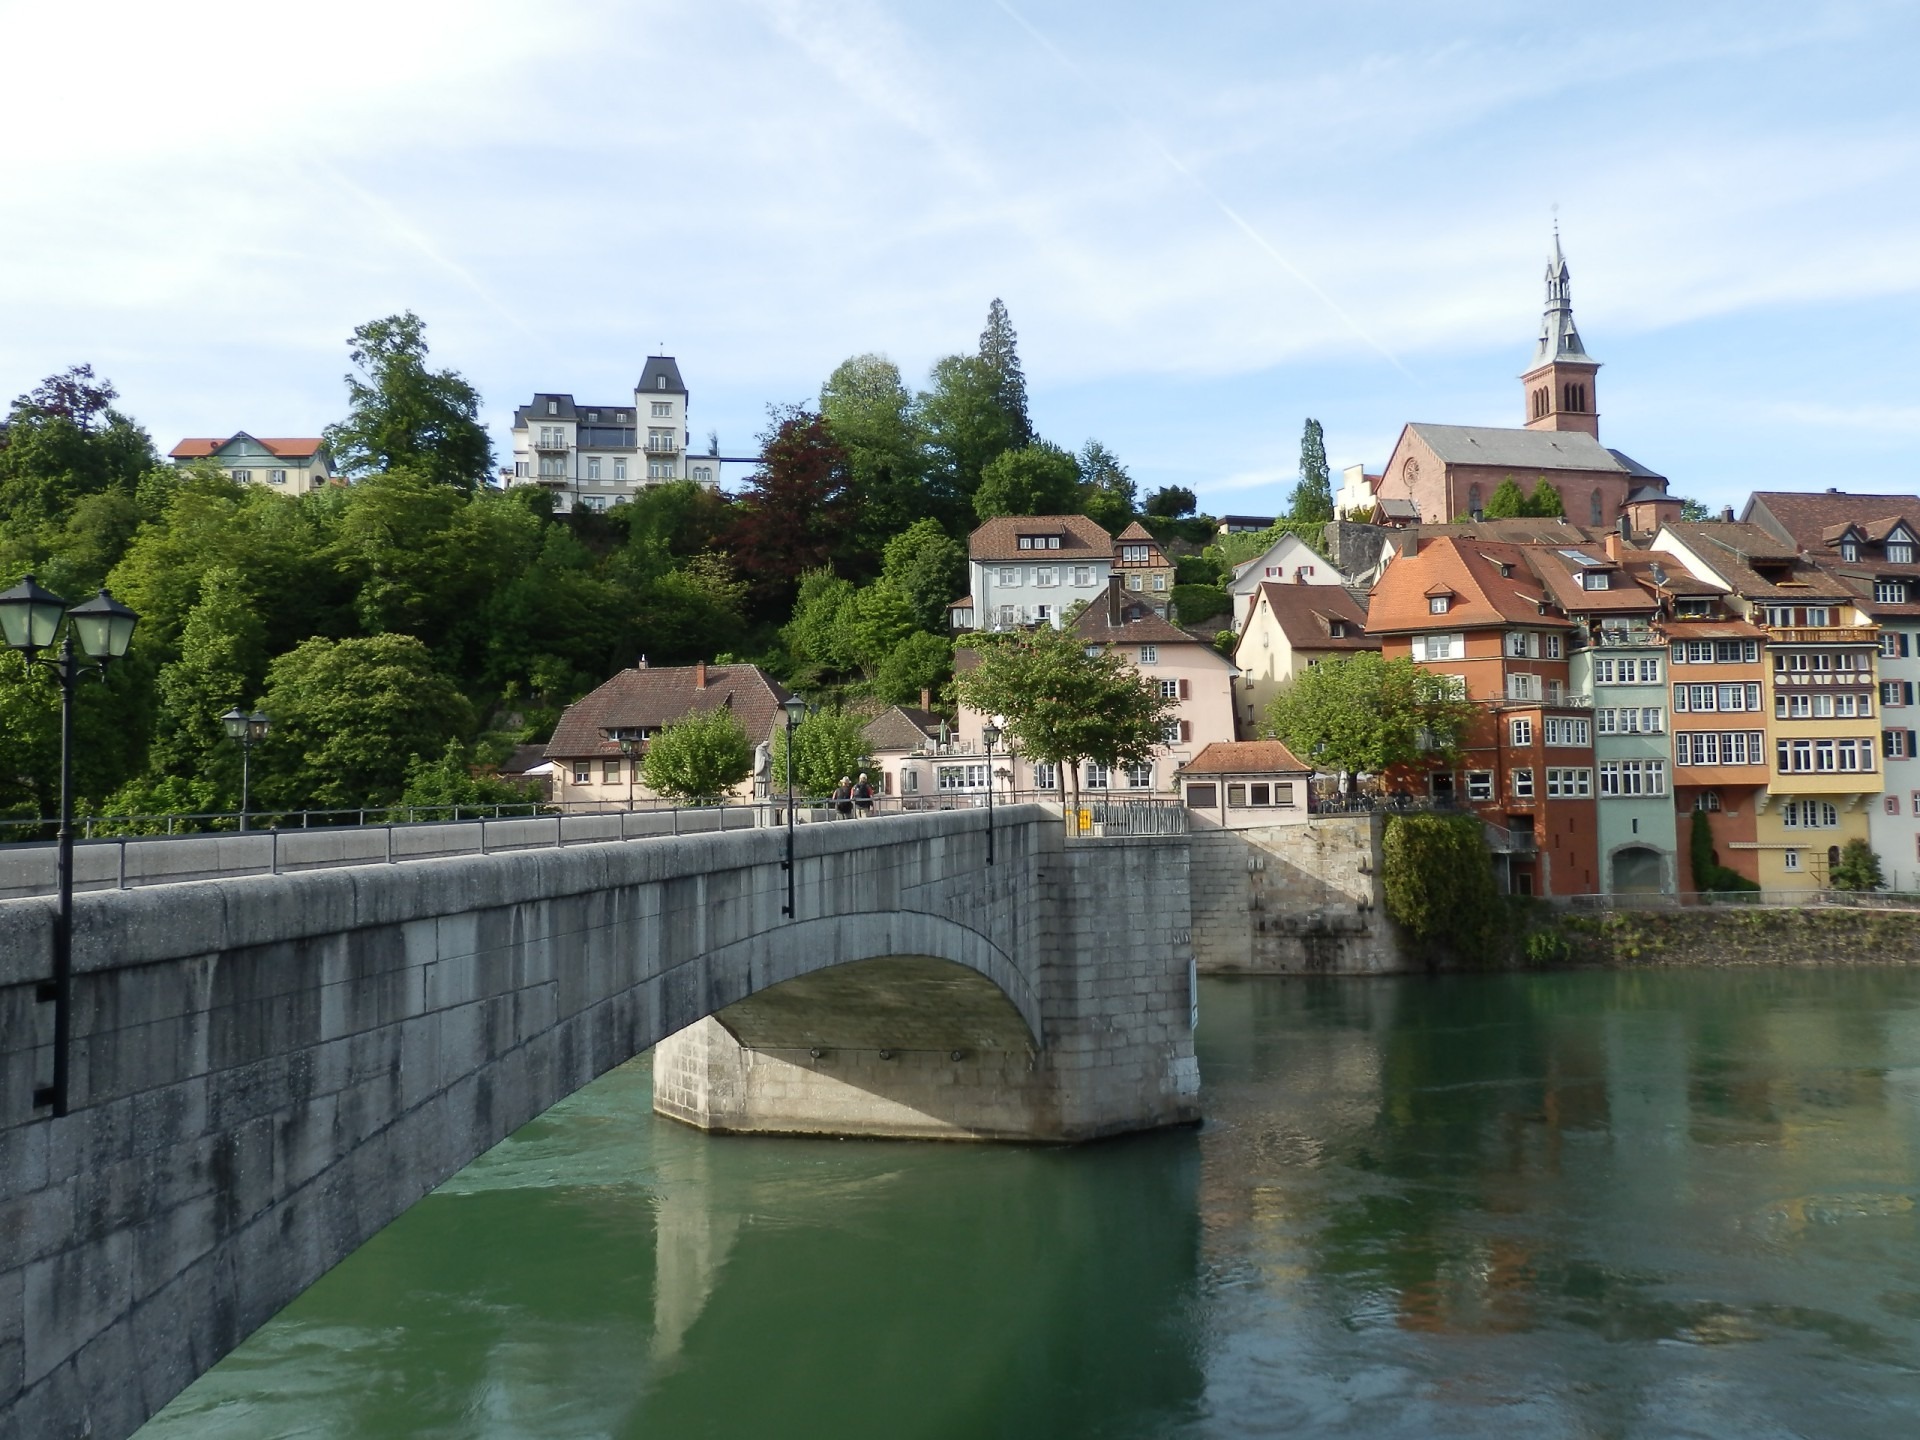
bridge, town, chateau, palace, river, canal, landmark, reservoir, waterway, switzerland, estate, rhine, moat, stone bridge, rheinbr cke, reflecting pool, laufenburg, aargau